Charles Stewart Parnell

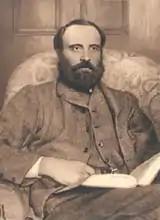
Charles Stewart Parnell, the 'un-crowned King of Ireland'

Whilst in gaol, Parnell moved in April 1882 to make a deal with the government, negotiated through Captain William O'Shea MP, that, provided the government settled the "rent arrears" question allowing 100,000 tenants to appeal for fair rent before the land courts, then withdrawing the manifesto and undertaking to move against agrarian crime, after he realised militancy would never win Home Rule. Parnell also promised to use his good offices to quell the violence and to cooperate cordially for the future with the Liberal Party in forwarding Liberal principles and measures of general reform.